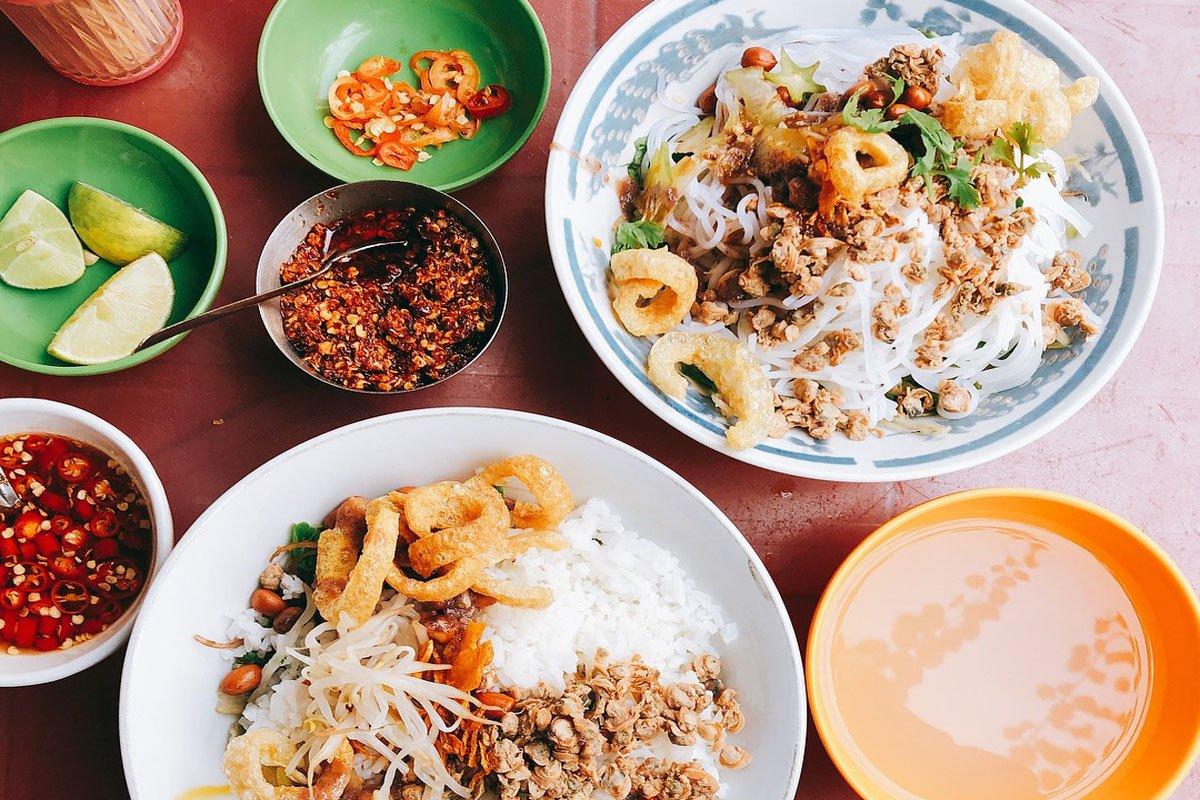
có hai phần ăn được dọn ra ở trên bàn